Question: Please indicate a possible affordance area of the cup that can be used for holding
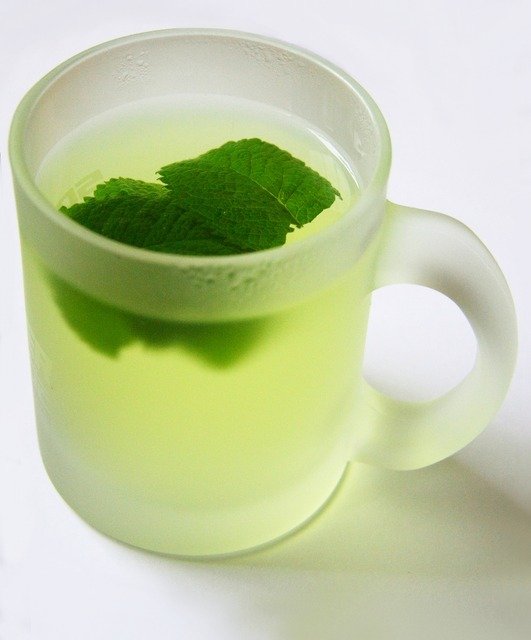
Answer: [22, 42.5, 507, 556.5]